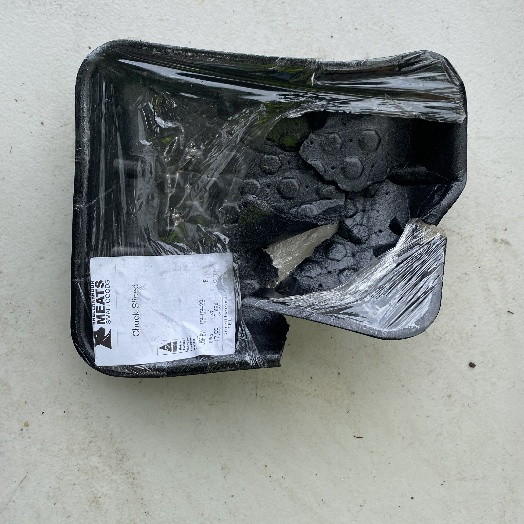
Label: Plastic